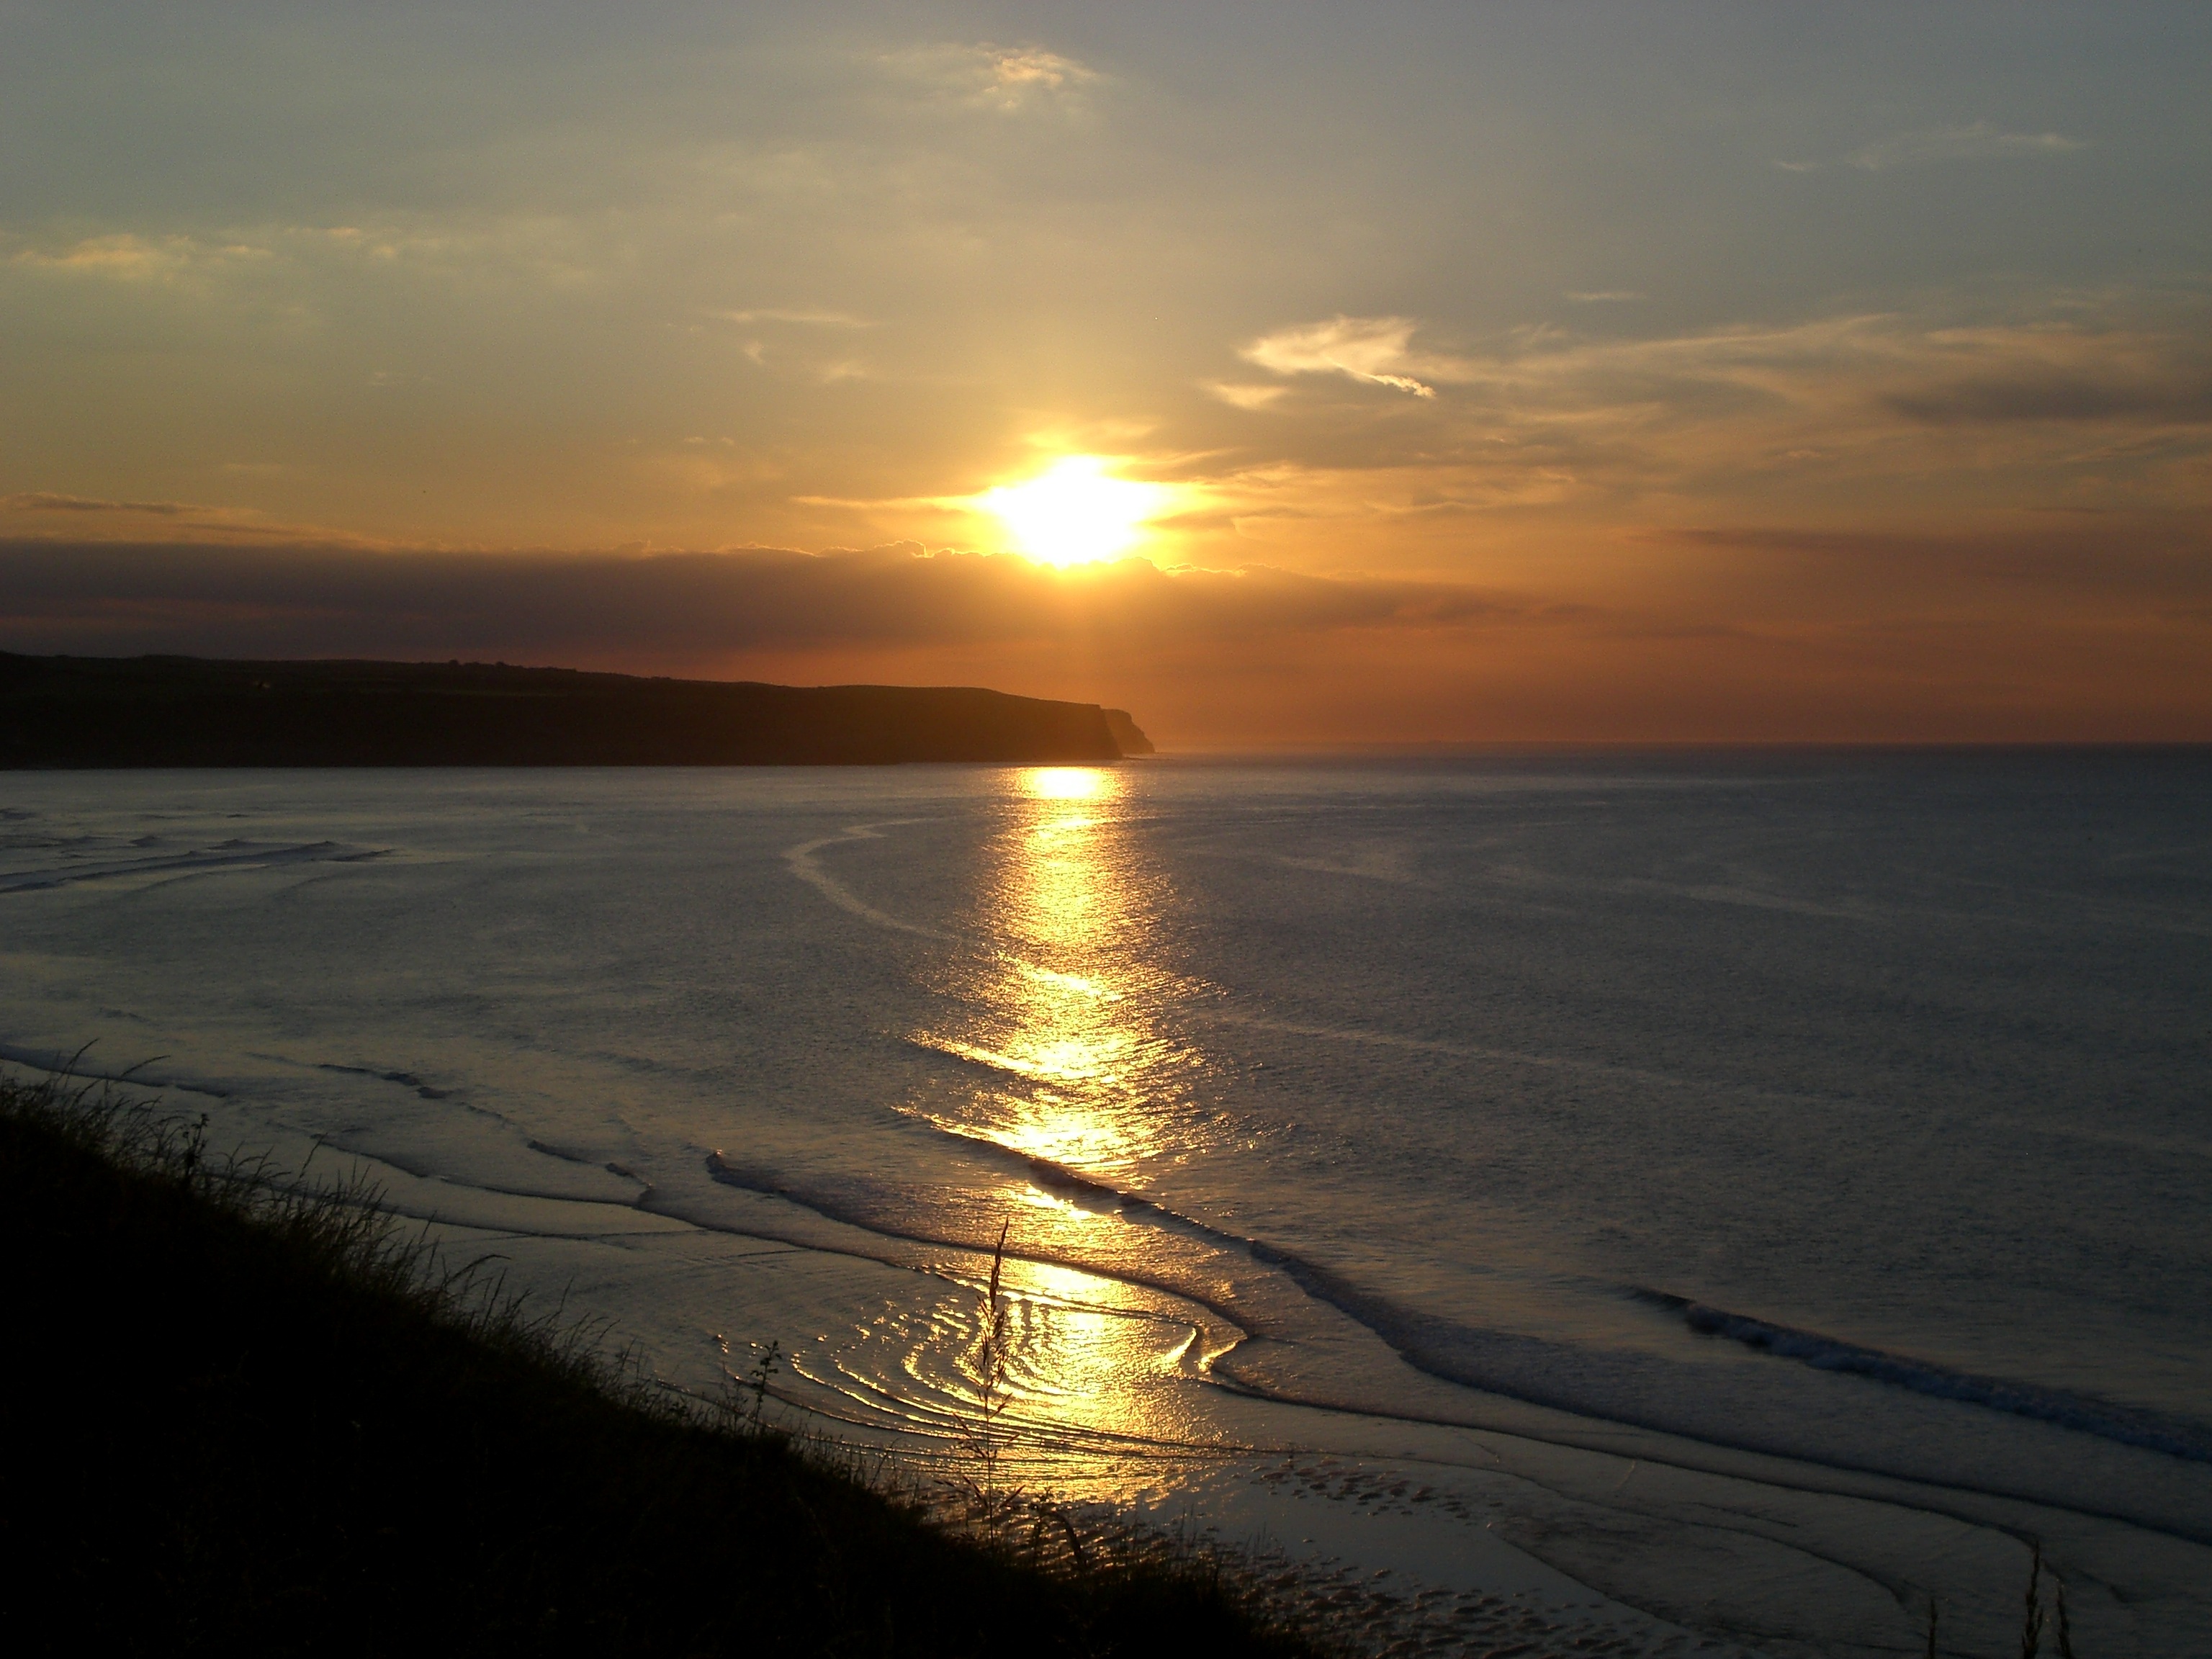
beach, landscape, sea, coast, sand, ocean, horizon, cloud, sun, sunrise, sunset, sunlight, morning, shore, wave, dawn, seaside, dusk, evening, reflection, seascape, body of water, yorkshire, afterglow, wind wave